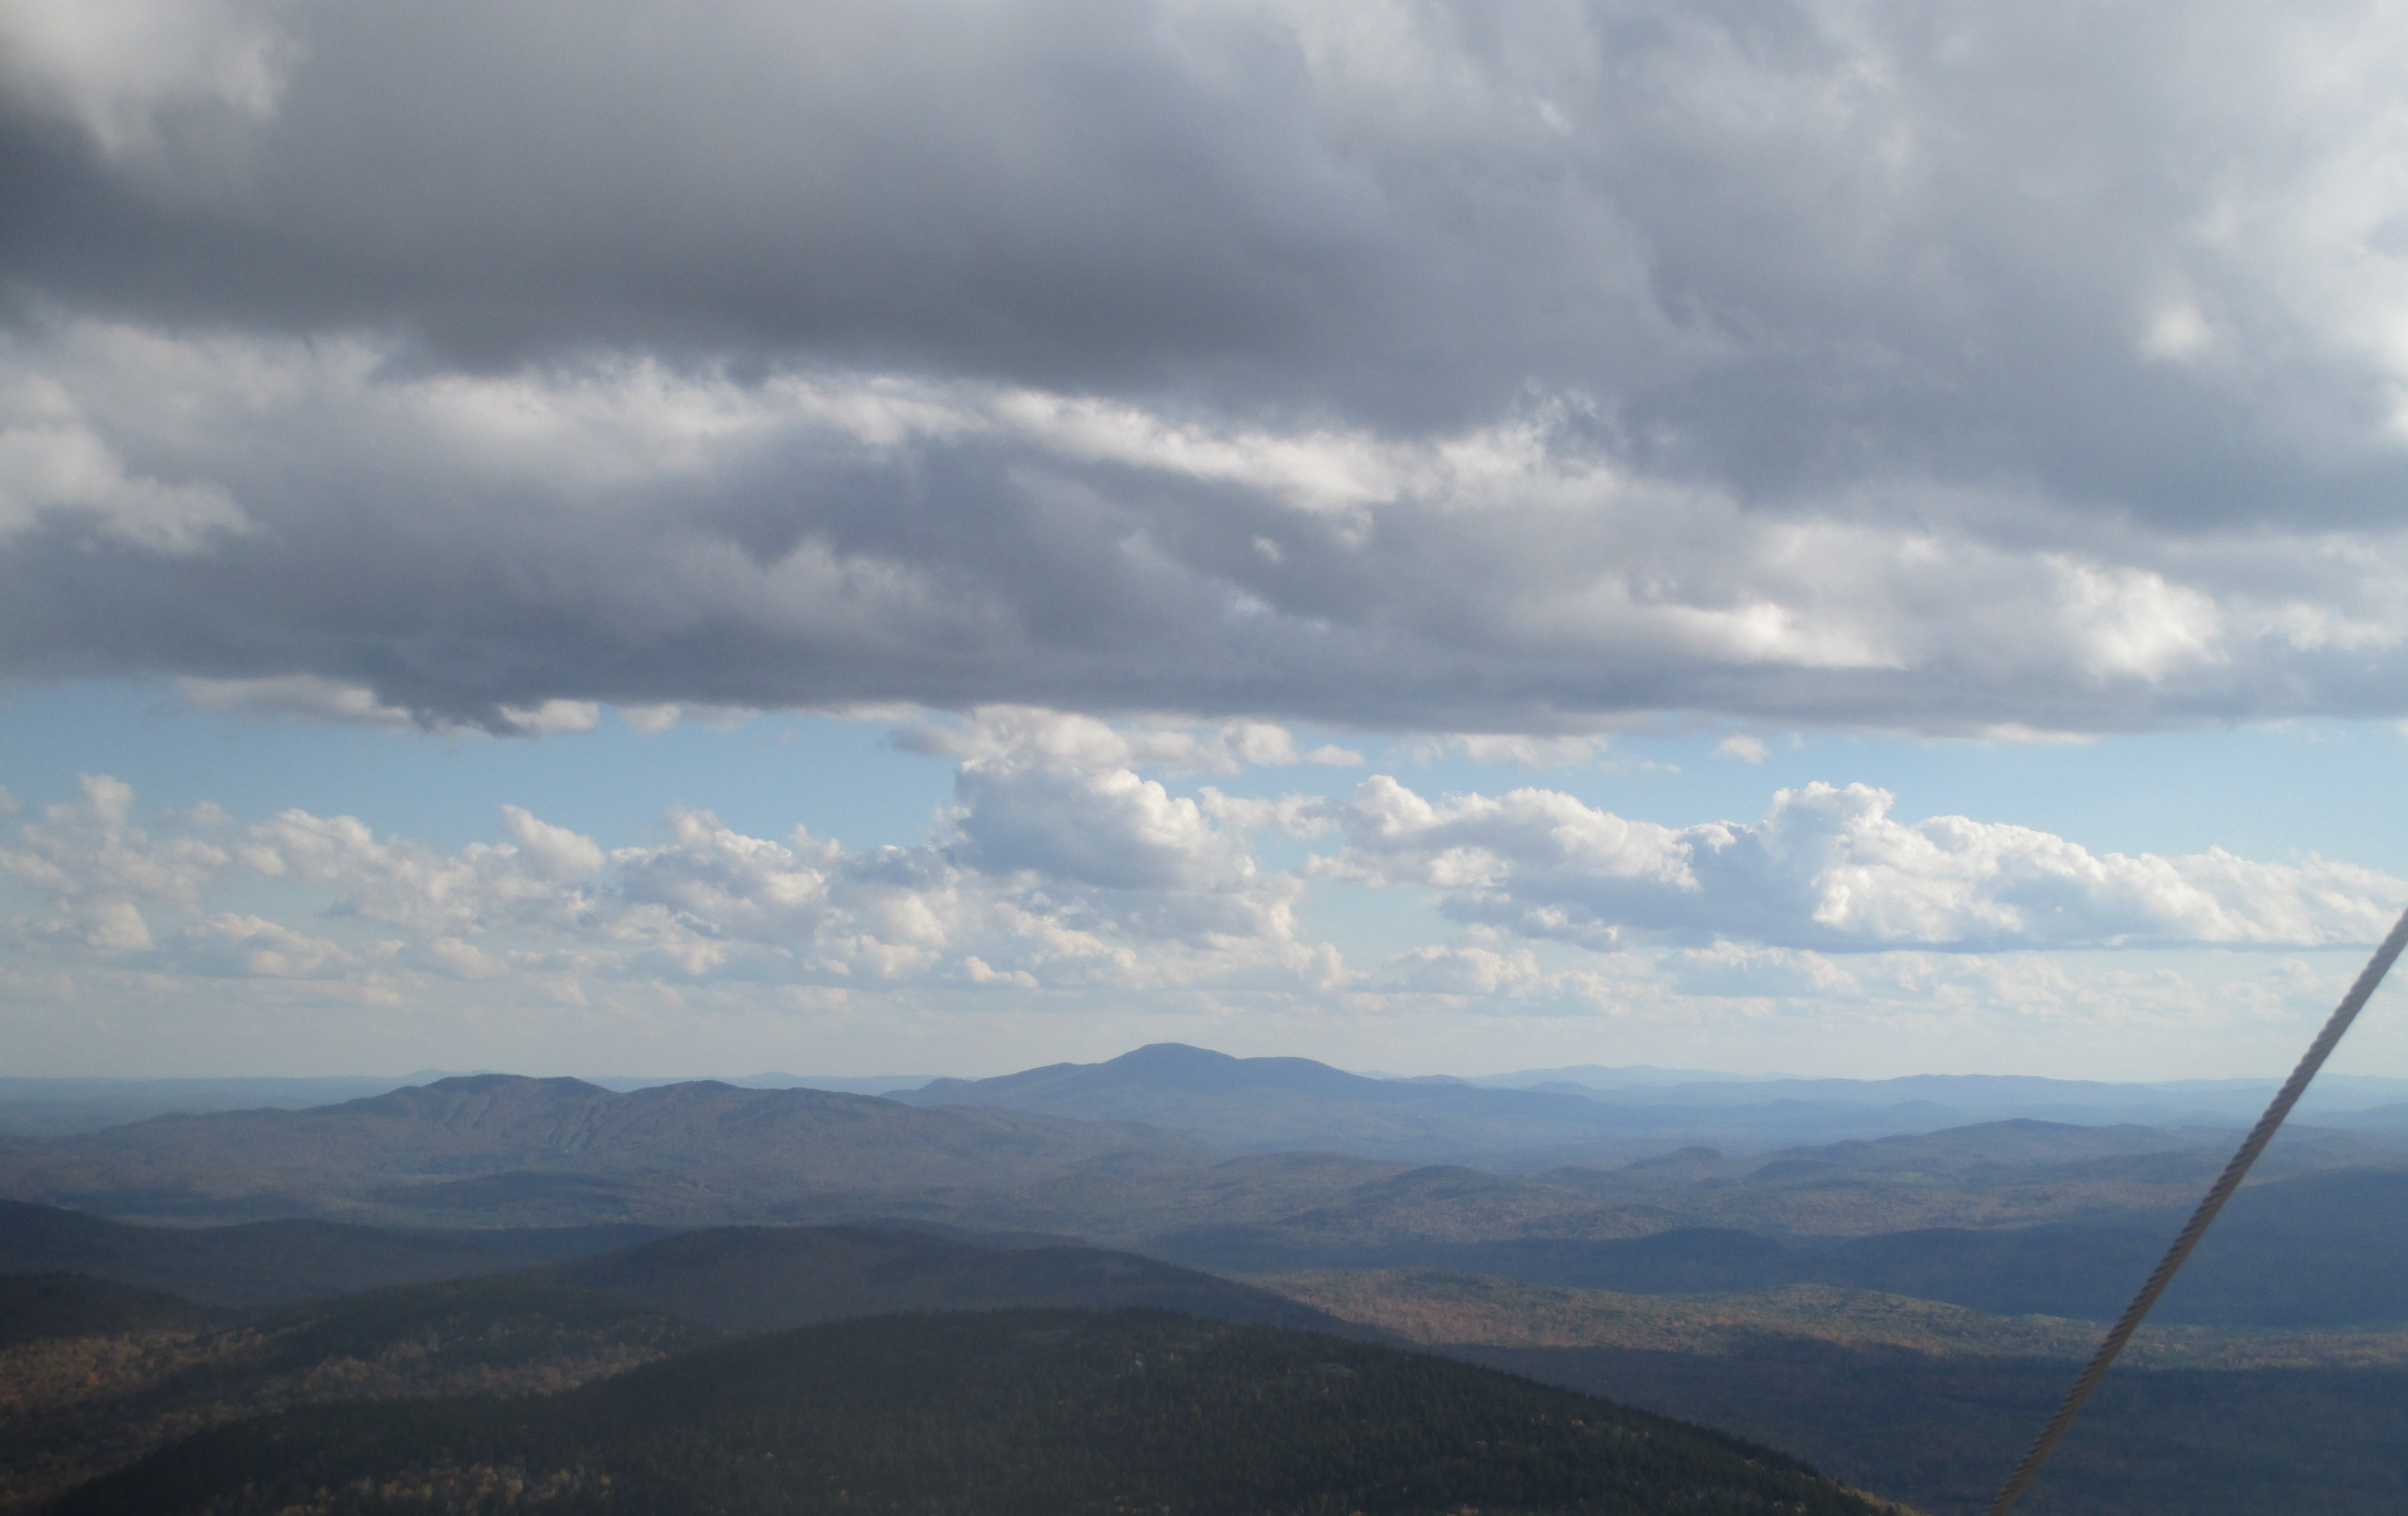
horizon, mountain, cloud, sky, hill, mountain range, ridge, landform, meteorological phenomenon, atmospheric phenomenon, atmosphere of earth, mountainous landforms